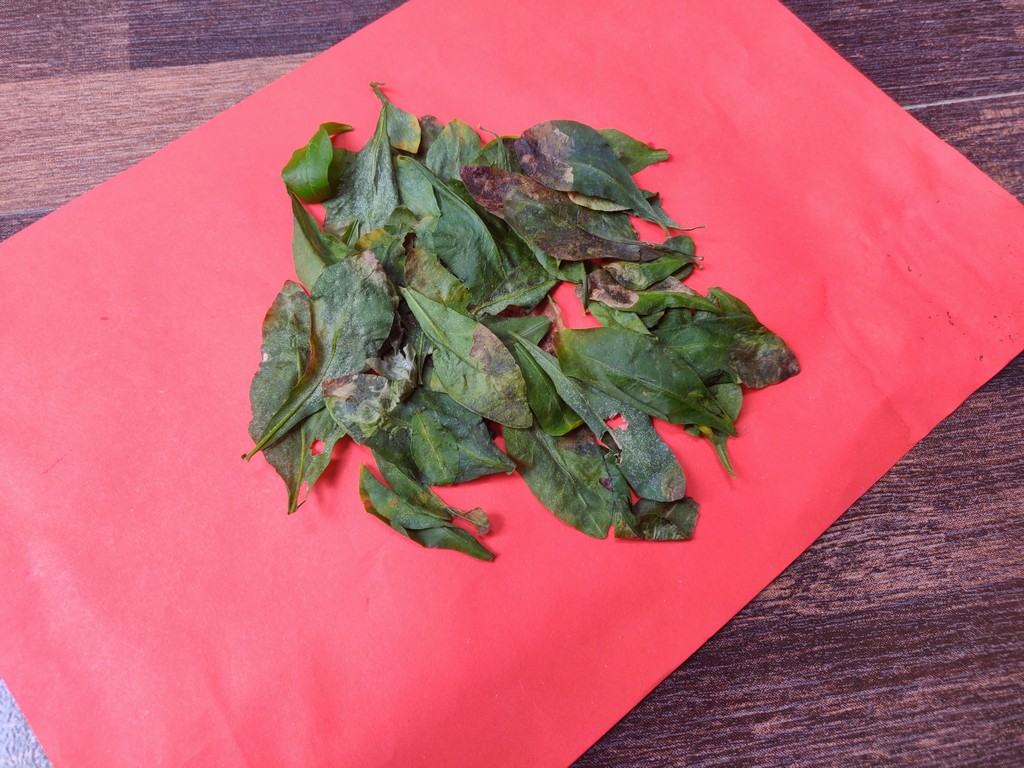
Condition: Unhealthy
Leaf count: multiple
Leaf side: unknown